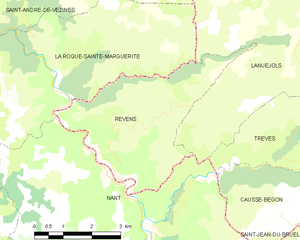
Revens est une commune française située à l'extrémité ouest du département du Gard, en région Occitanie.